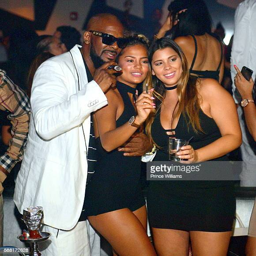
gospel artist and person attend a party